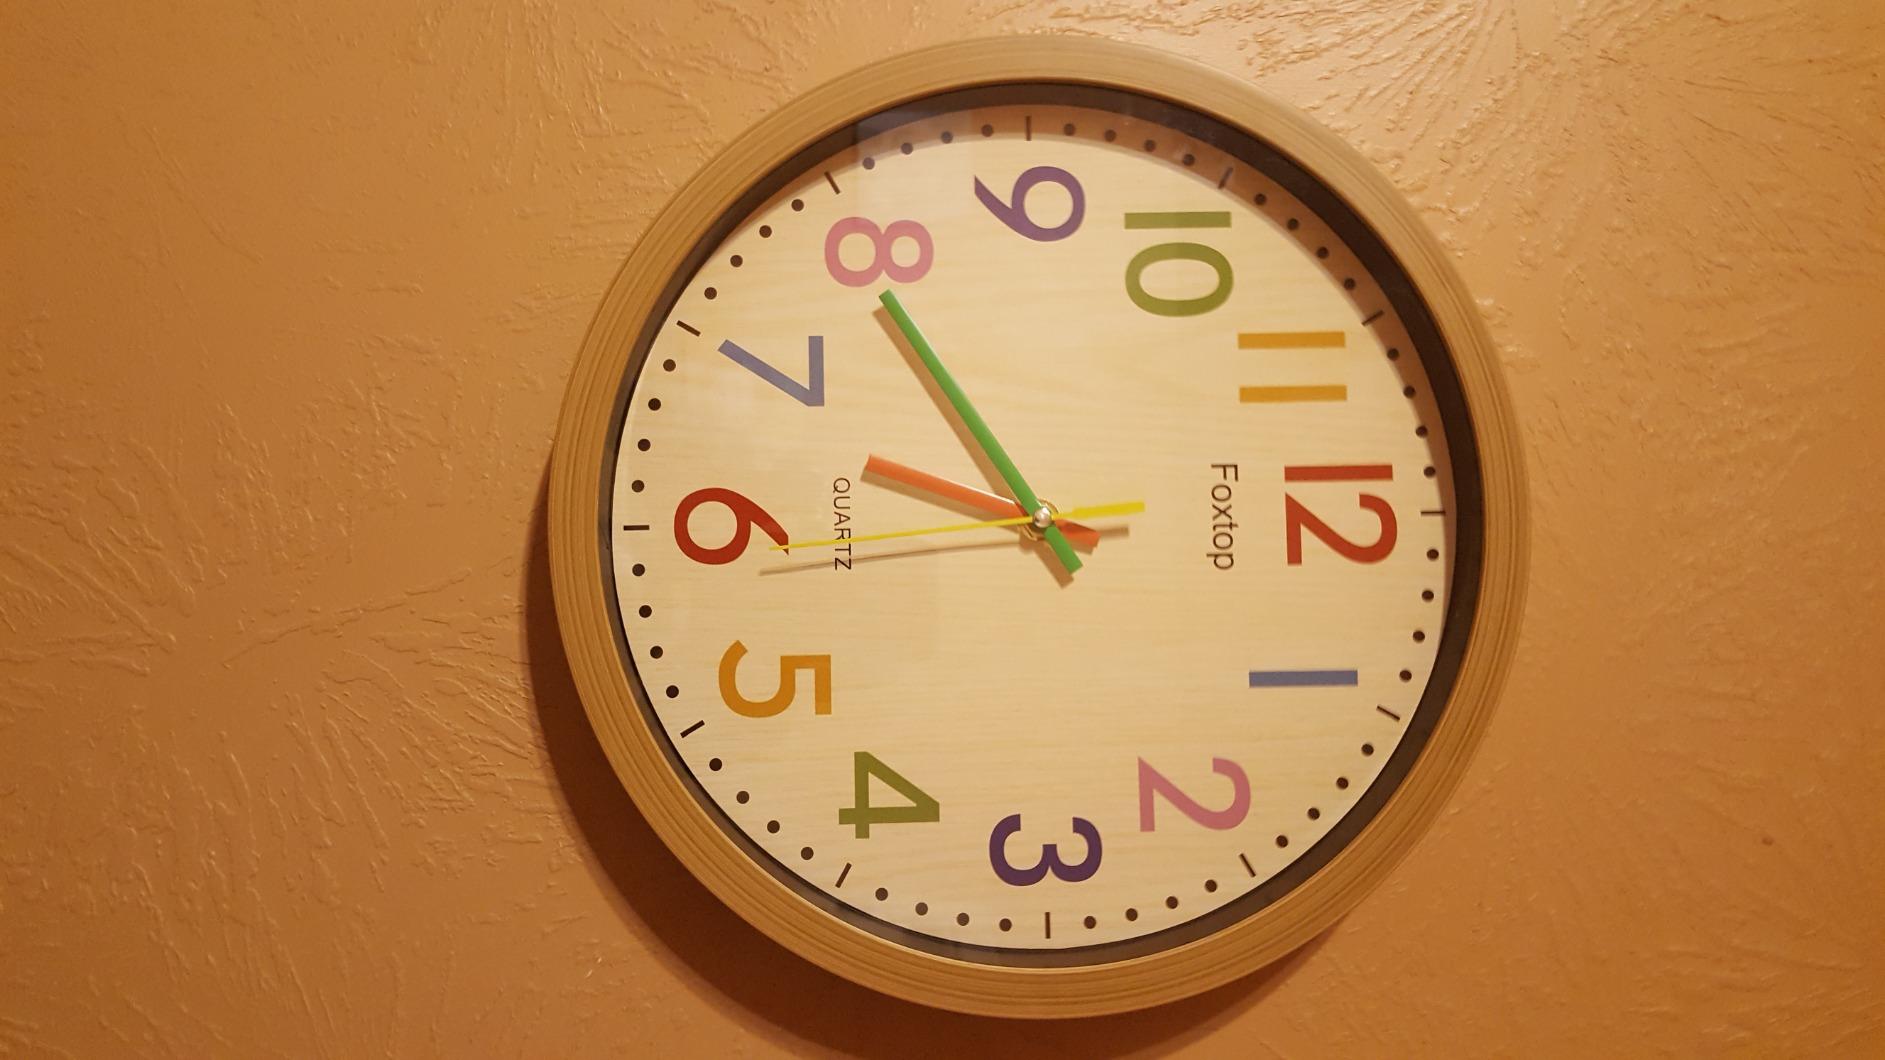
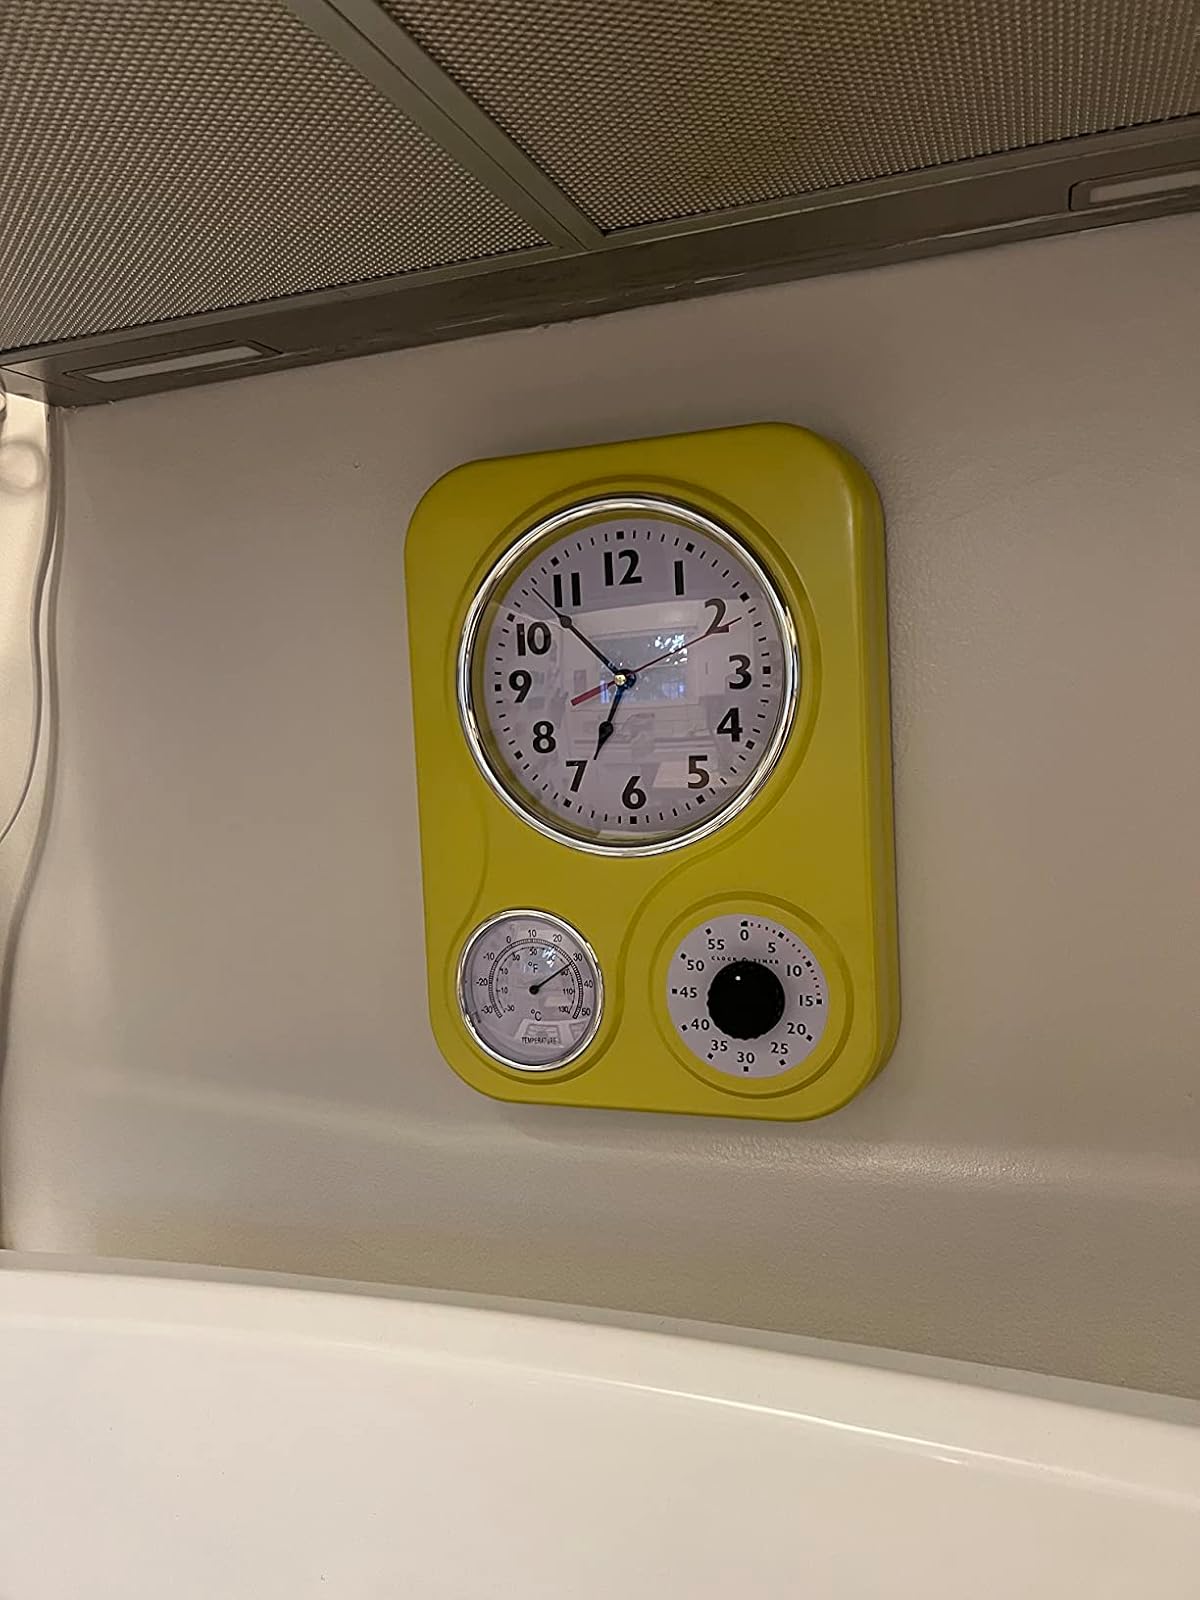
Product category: clock
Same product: no